Brigitte Nielsen

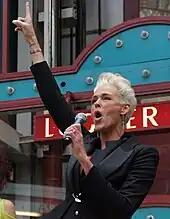
Nielsen performing at the 2012 Vienna Opera Ball

In 2009, she published her first autobiography in Scandinavia titled ""Gitte Nielsen – Du har kun ét liv – sådan fandt jeg tilbage til mig selv"" ("You only have one life – this is how I found myself again"). The book reached the Top 5 of Denmark's bestseller list and was released in the United Kingdom under the title "You Only Get One Life" in 2011.